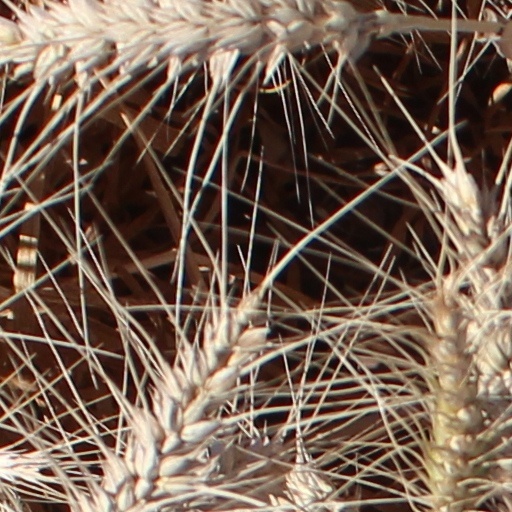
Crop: wheat